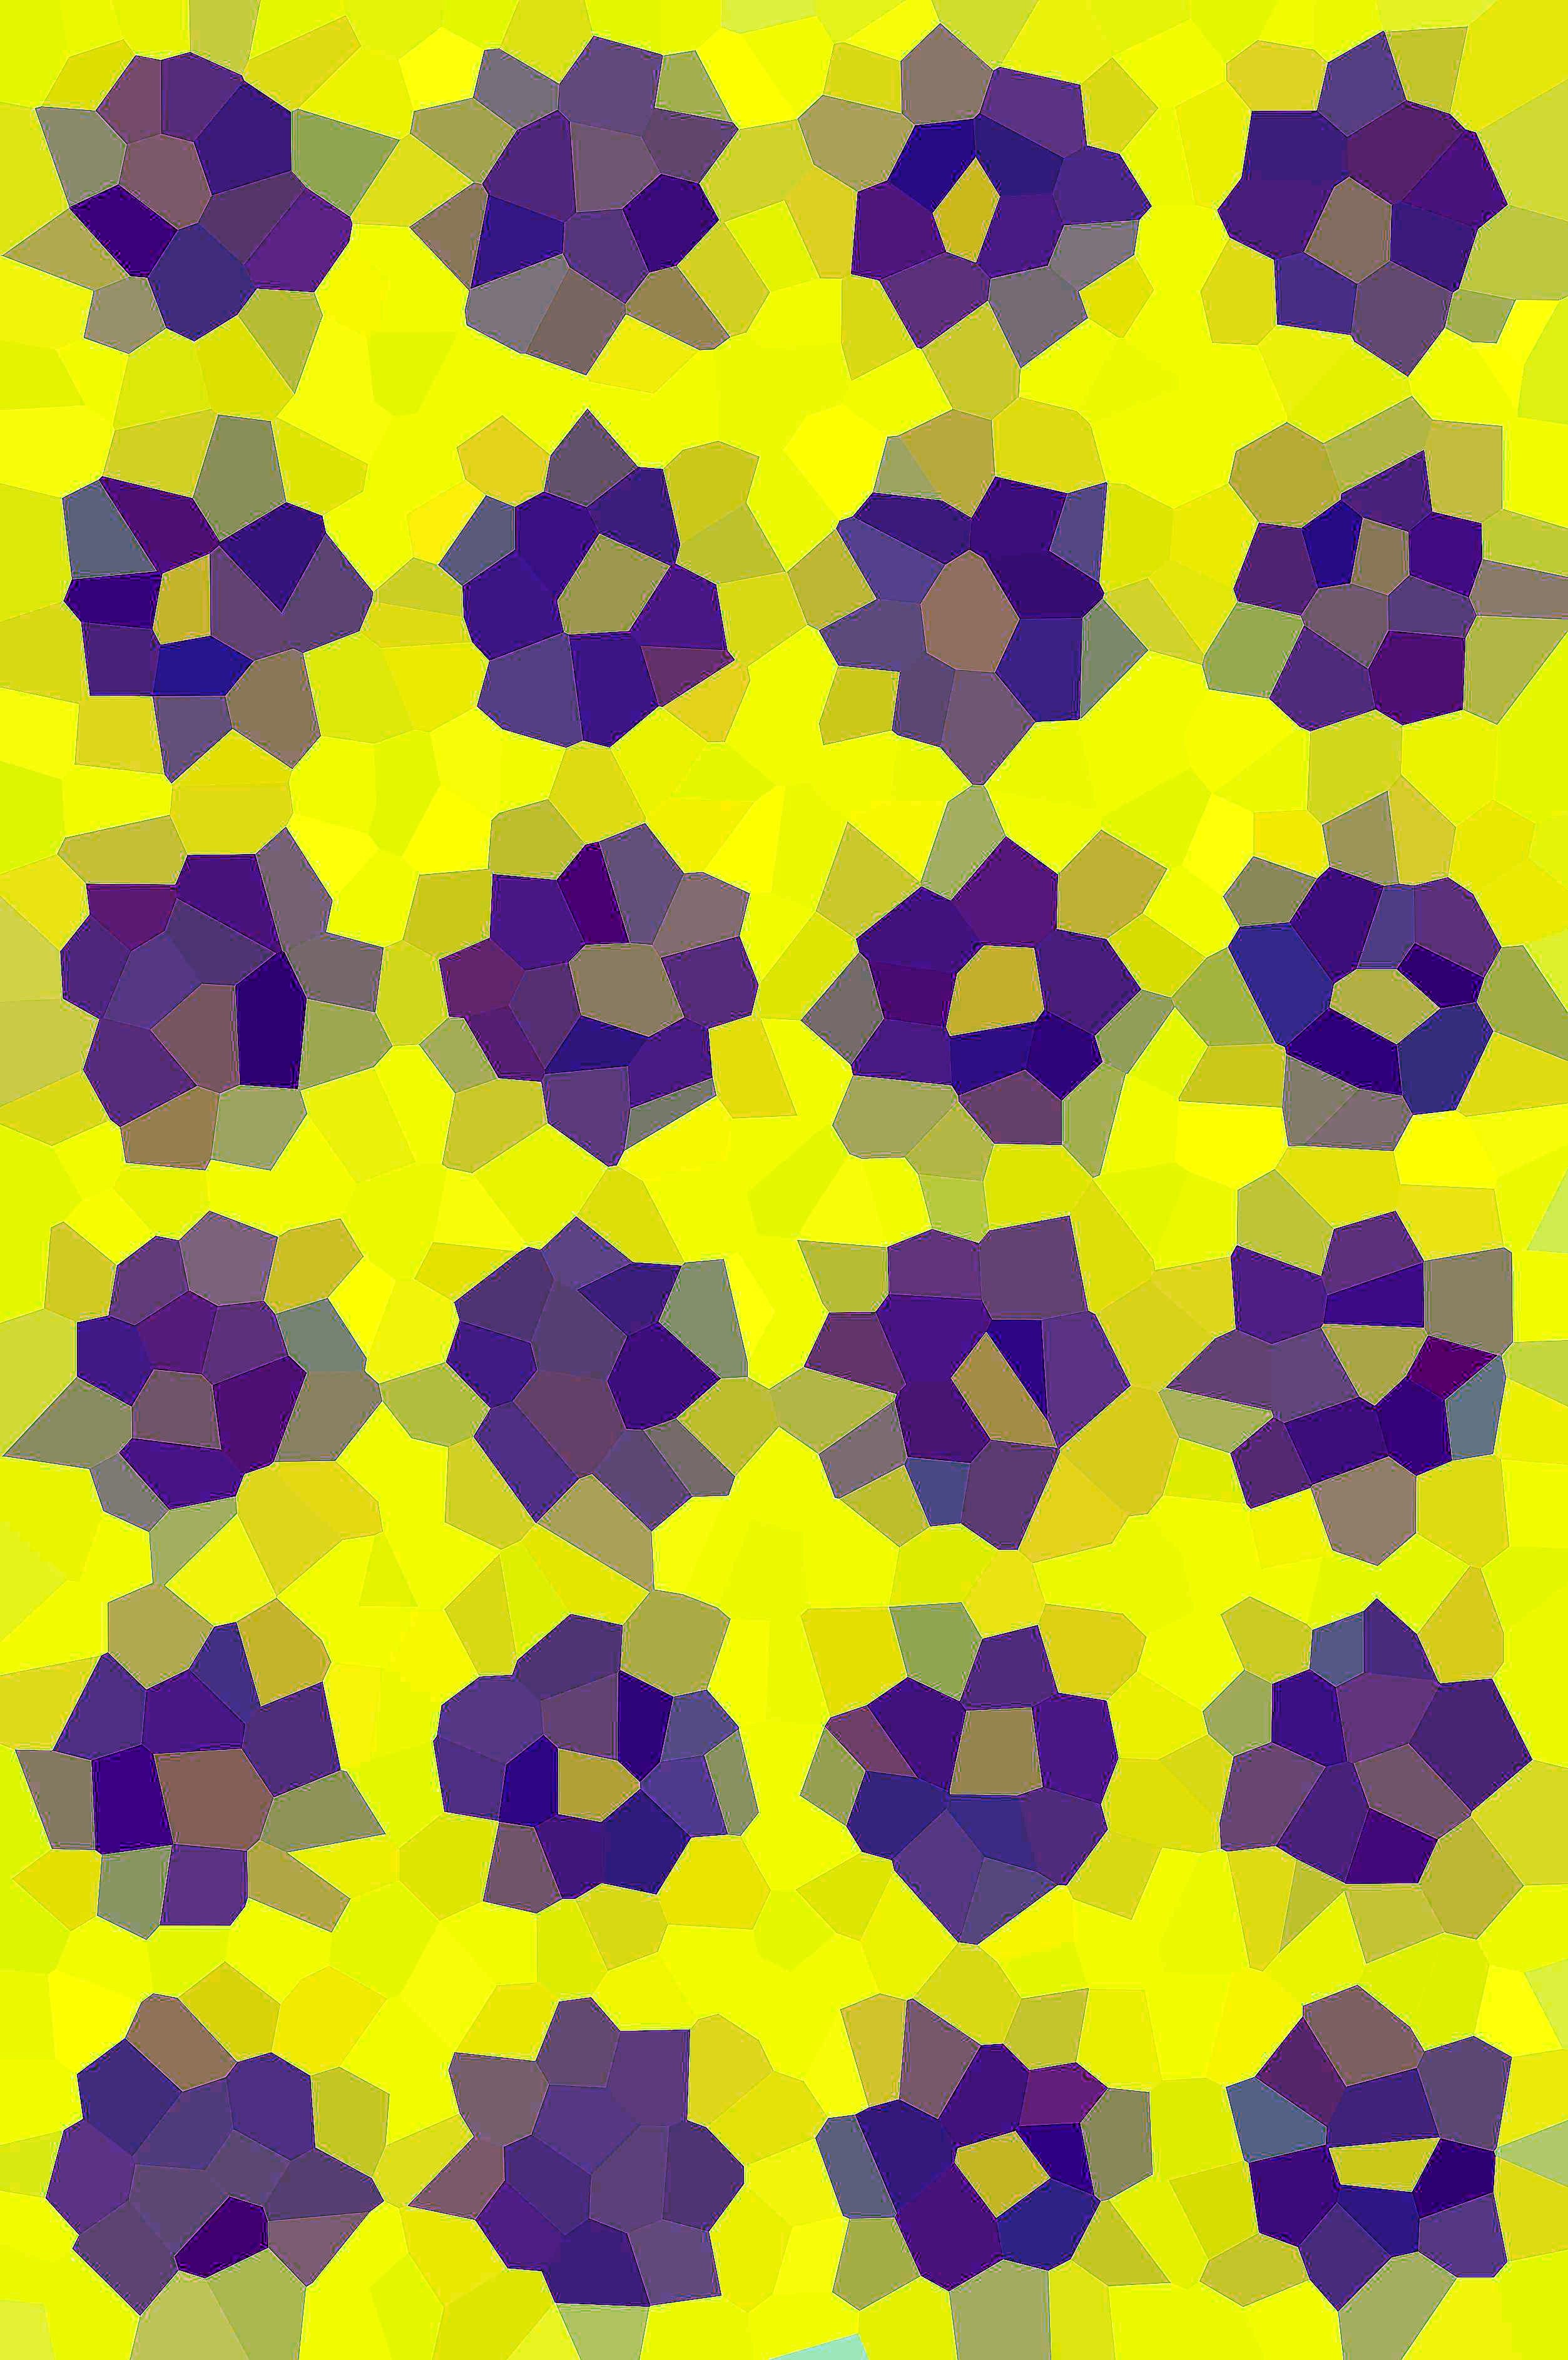
structure, flower, petal, pattern, line, yellow, circle, surface, font, background, design, shape